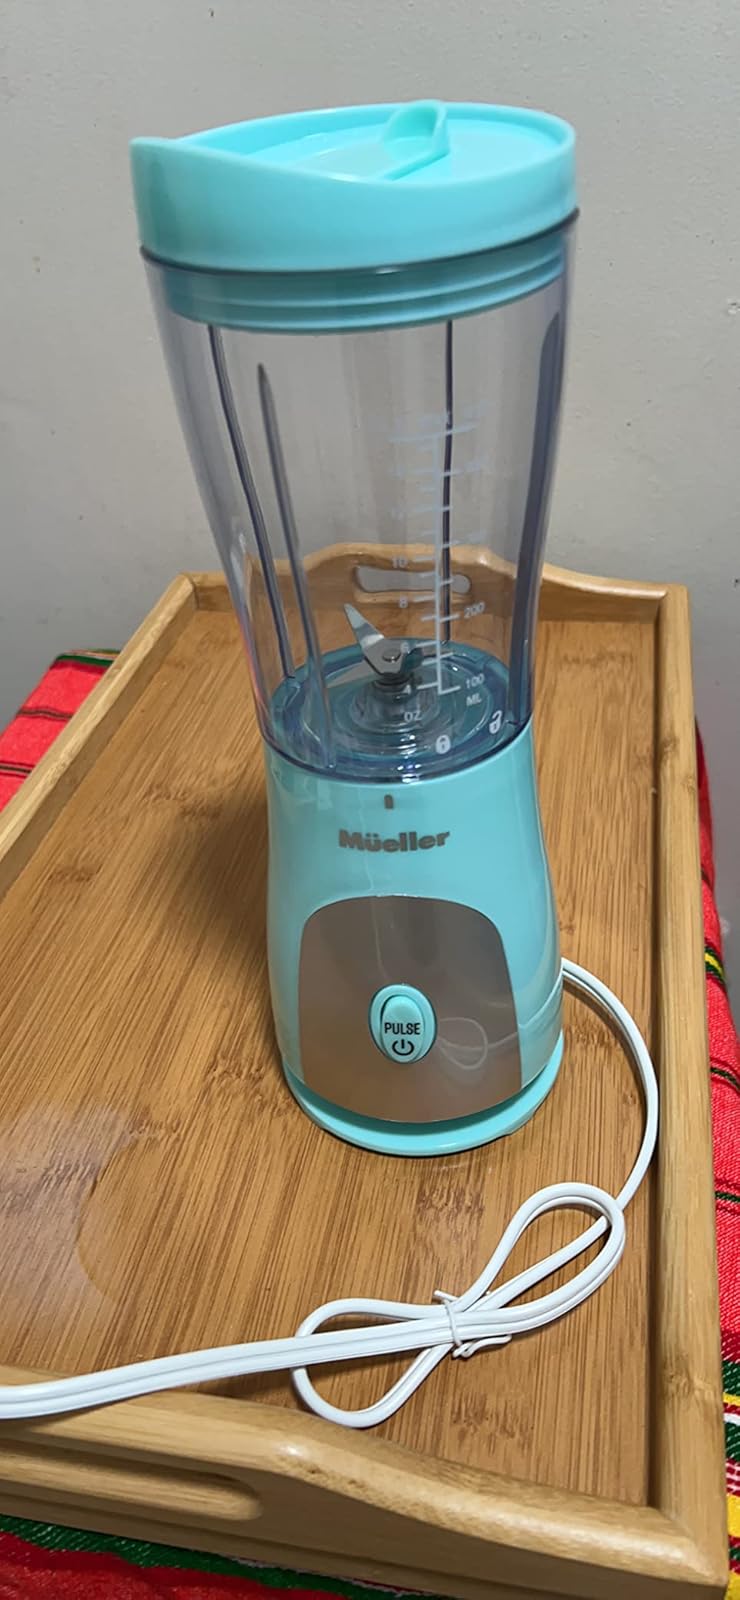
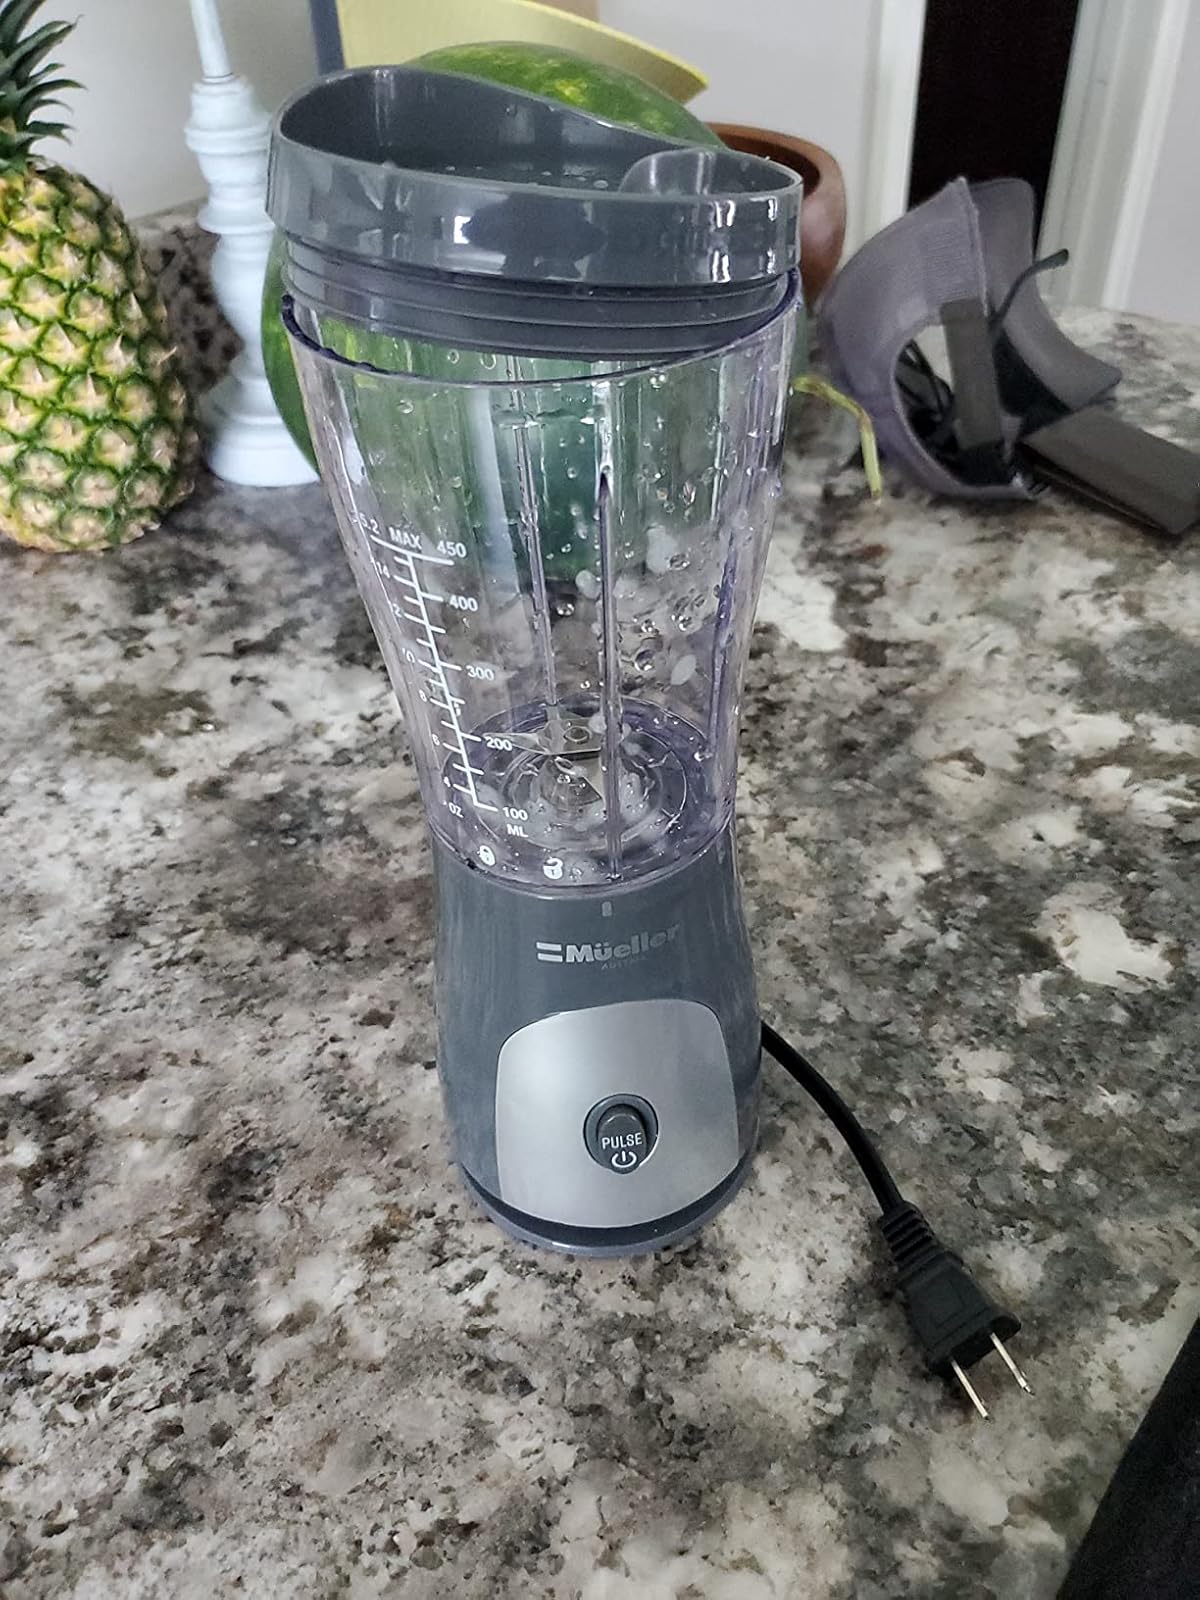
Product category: items_blender
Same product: no